History of Brazil (1985–present)

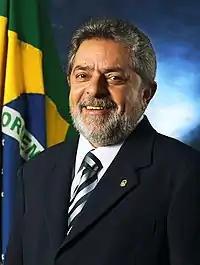
President Luíz Inácio Lula da Silva (2003–2010)

Fernando Henrique Cardoso started his first term on January 1, 1995, and was reelected in 1998. President Cardoso sought to establish the basis for long-term stability and growth and to reduce Brazil's extreme socioeconomic imbalances. His proposals to Congress included constitutional amendments to open the Brazilian economy to greater foreign investment and to implement sweeping reforms – including social security, government administration, and taxation – to reduce excessive public sector spending and improve government efficiency.